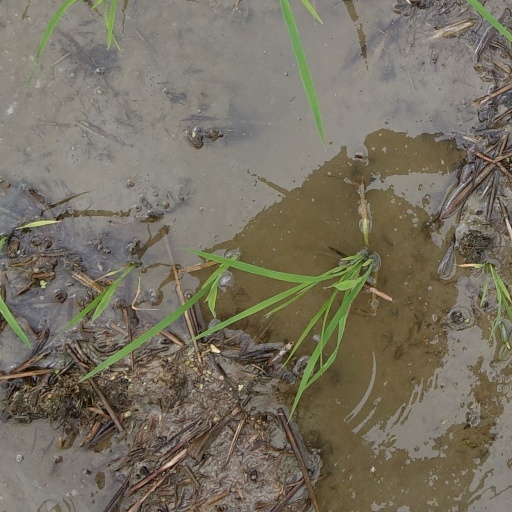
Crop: rice